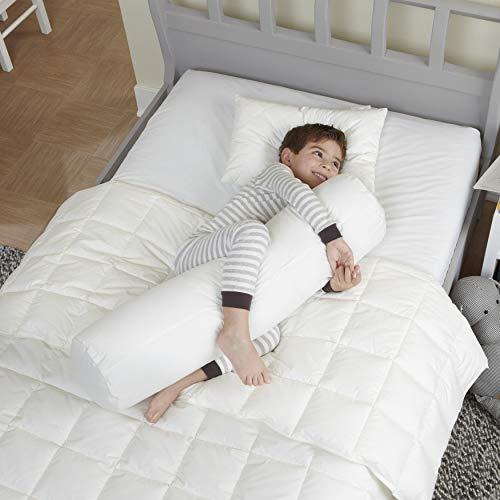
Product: LoftWorks BP-601 My First Body Kid and Toddlers-100% Cotton Unbleached, Hypo-allergenic Fill Bolster Shape Pillow for Hug & Sleep
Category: Home & Kitchen | Bedding | Kids' Bedding | Decorative Pillows & Covers | Body Pillows
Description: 100% Cotton unbleached fabric.
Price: $41.91
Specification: ProductDimensions:36x8x8inches|ItemWeight:2.05pounds|ShippingWeight:2.05pounds(Viewshippingratesandpolicies)|Manufacturer:LoftWorks|ASIN:B06ZZ8KWH5|Itemmodelnumber:BP-601